Pål Thowsen

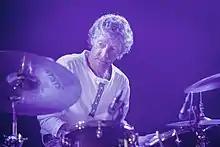
Pål Thowsen performing in 2018

Pål Thowsen (born 15 July 1955) is a Norwegian jazz drummer. He has released several solo albums and received two Spellemannprisen awards.